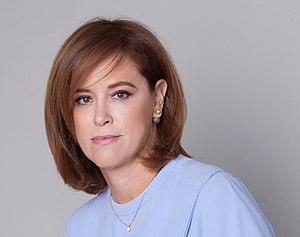
100 Women est une série multi-formats créée en 2013 par la BBC. La série concerne le rôle des femmes au XXIᵉ siècle et inclut des événements à Londres et à Mexico. Après la publication de la liste, l'émission, intitulée BBC's Women Season, est diffusée pendant trois semaines, pendant lesquelles la BBC propose également des rapports en ligne, des débats et des articles sur les femmes. Les femmes du monde entier sont encouragées à participer sur Twitter, en commentant la liste, ainsi que les entretiens et les débats qui suivent sa publication. Une nouvelle liste de lauréates est publiée chaque année depuis 2013.